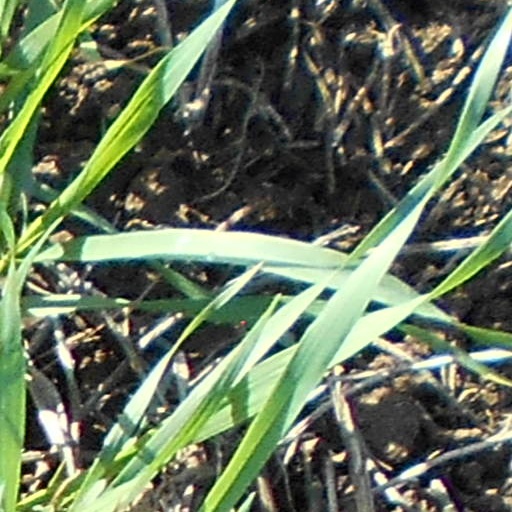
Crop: wheat